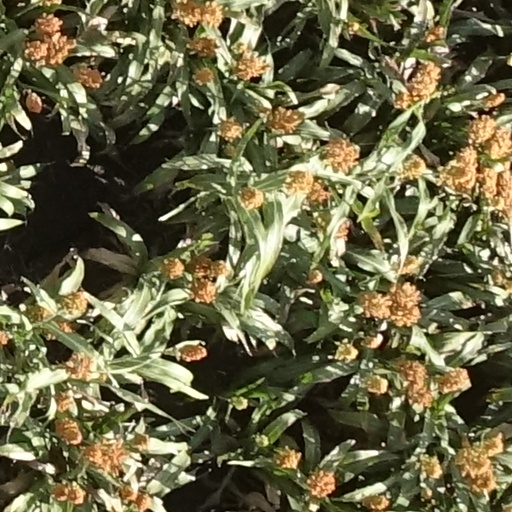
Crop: sorghum